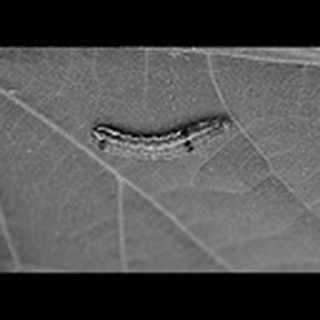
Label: cotton_army_worm